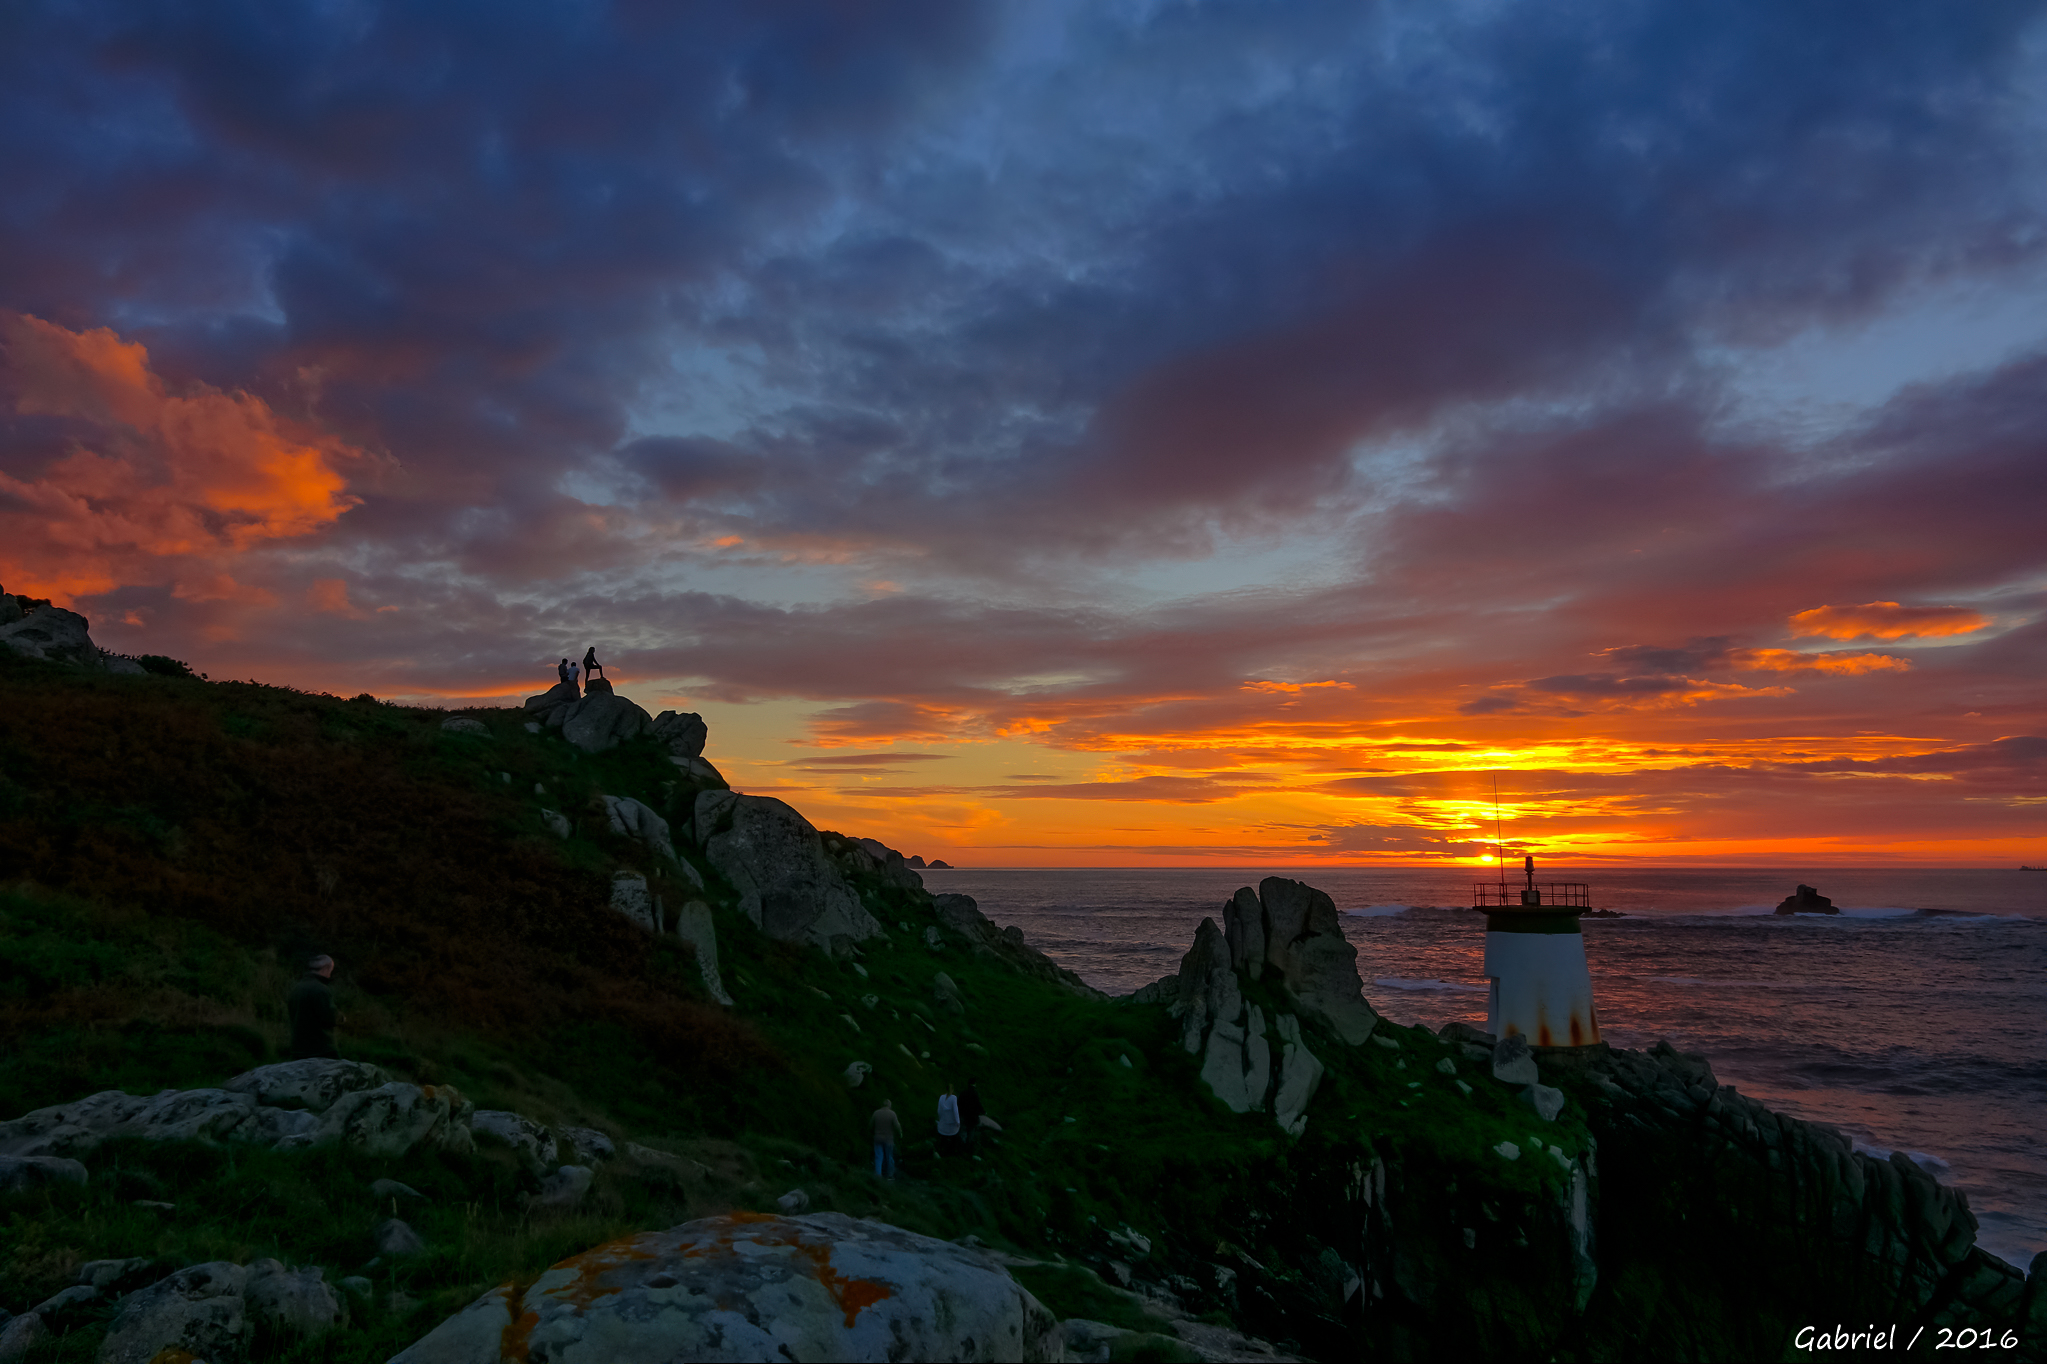
landscape, sea, coast, ocean, horizon, cloud, lighthouse, sky, sunrise, sunset, morning, dawn, atmosphere, dusk, evening, spain, puestadesol, galicia, pontevedra, paisajes, atardecer, espana, faro, ggl1, gaby1, xovesphoto, sonydscrx10iii, sonyrx10iii, rx10iii, rx10m3, puntacouso, afterglow, red sky at morning